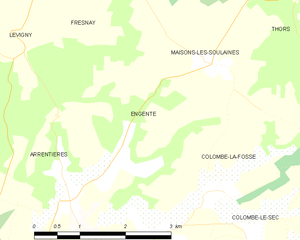
Carte des communes françaises: Engente